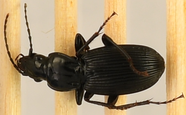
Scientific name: Pterostichus lachrymosus
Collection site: Mountain Lake Biological Station NEON (MLBS), plot MLBS_088